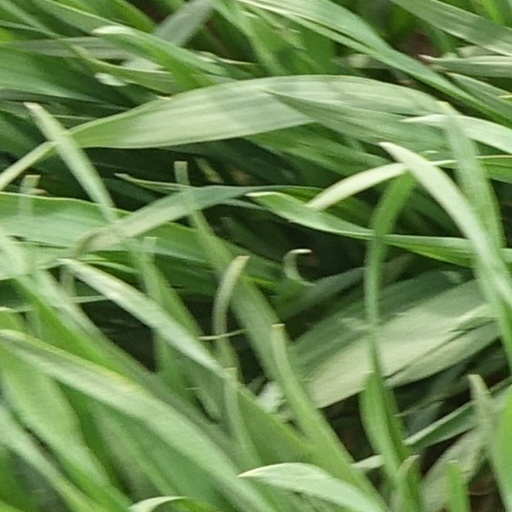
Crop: wheat